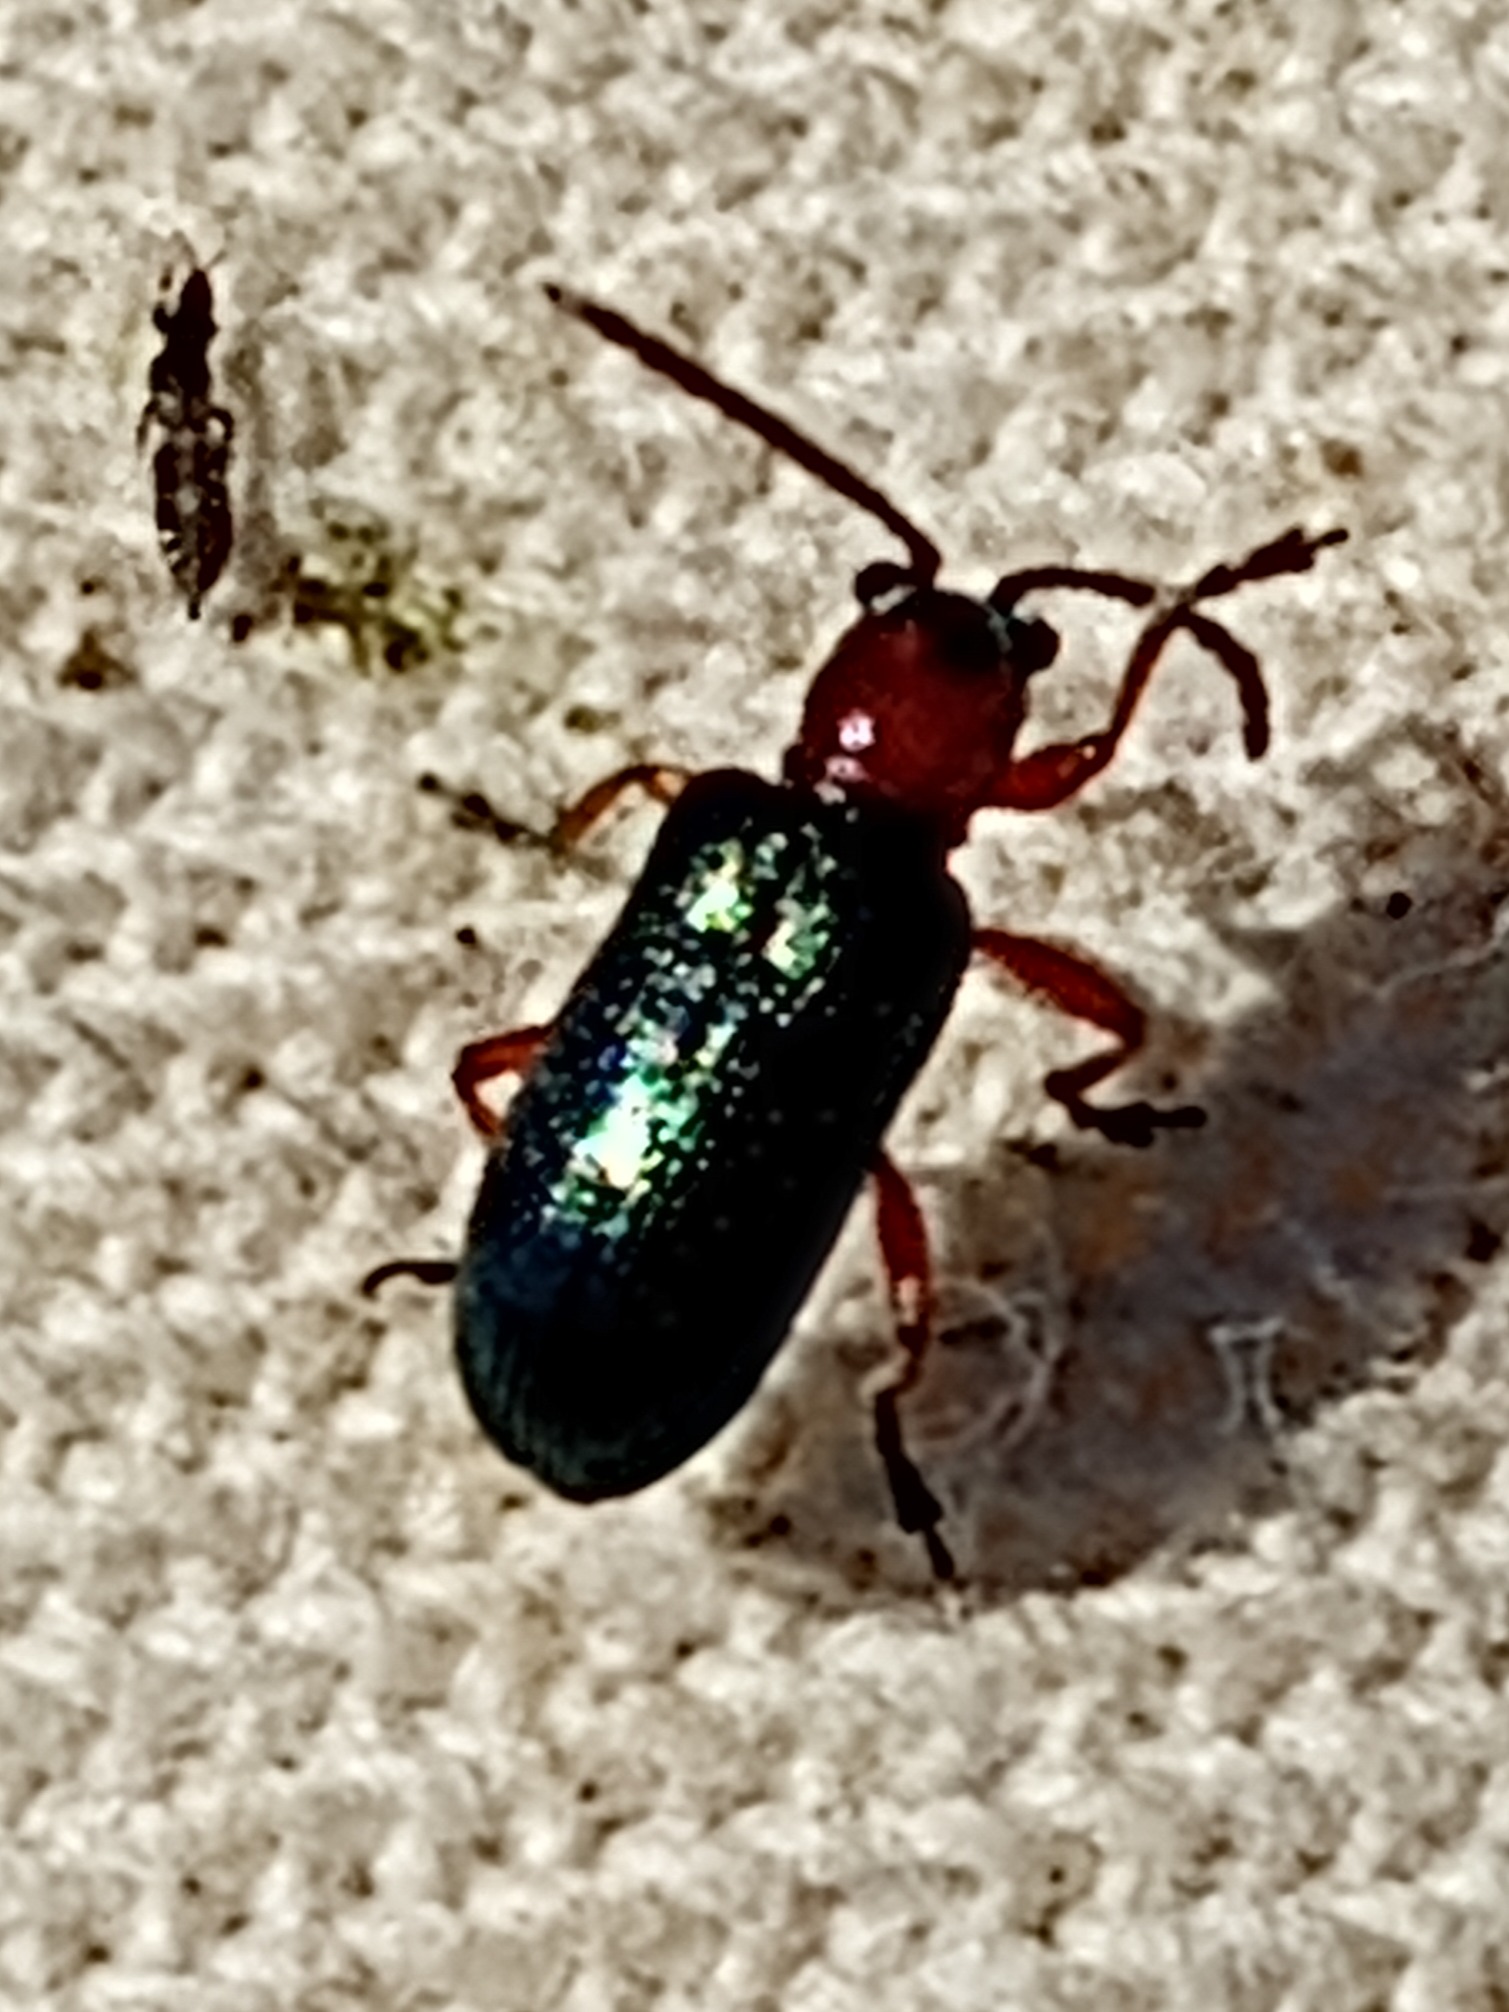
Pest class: cereal_leaf_beetle